DeAnna Burt

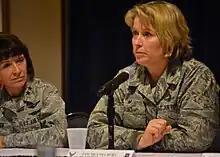
Burt (right) speaks to attendees of the Women's Leadership Symposium, 2017

After attending Weapons School, Burt served for two years there as an instructor, assistant training flight commander, and training flight commander. From 2001 to 2004, she was assigned to Patch Barracks in Stuttgart, Germany, as a theater missile defense operations officer and the deputy chief of Special Technical Operations Branch of the United States European Command.